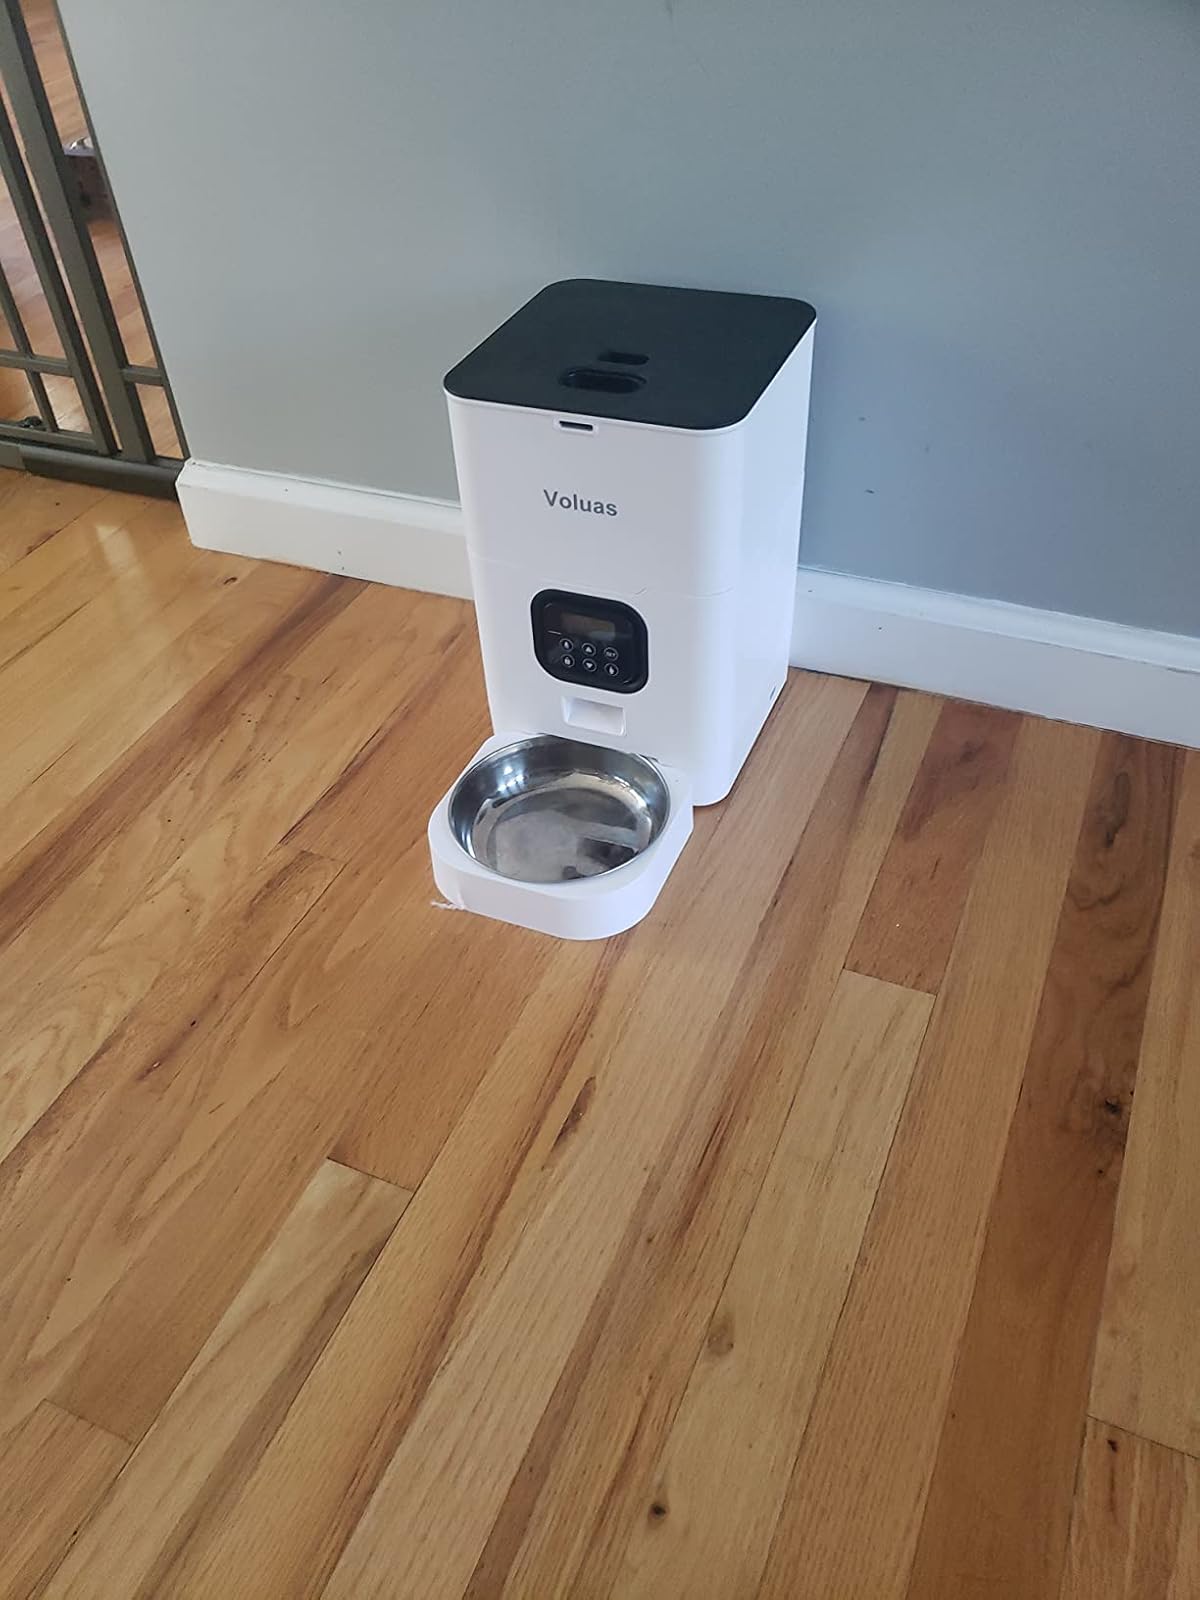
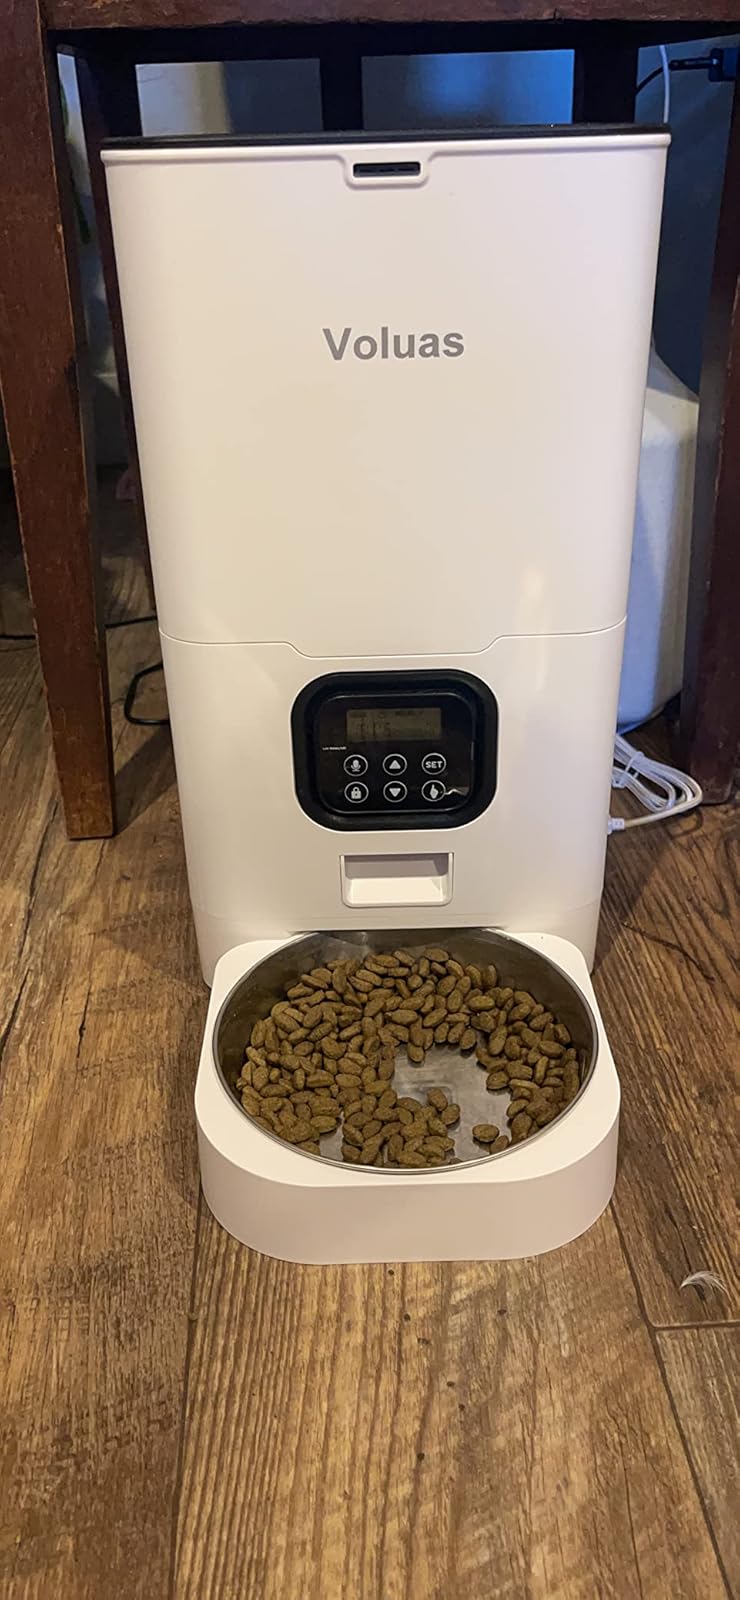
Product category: items_feeder
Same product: yes